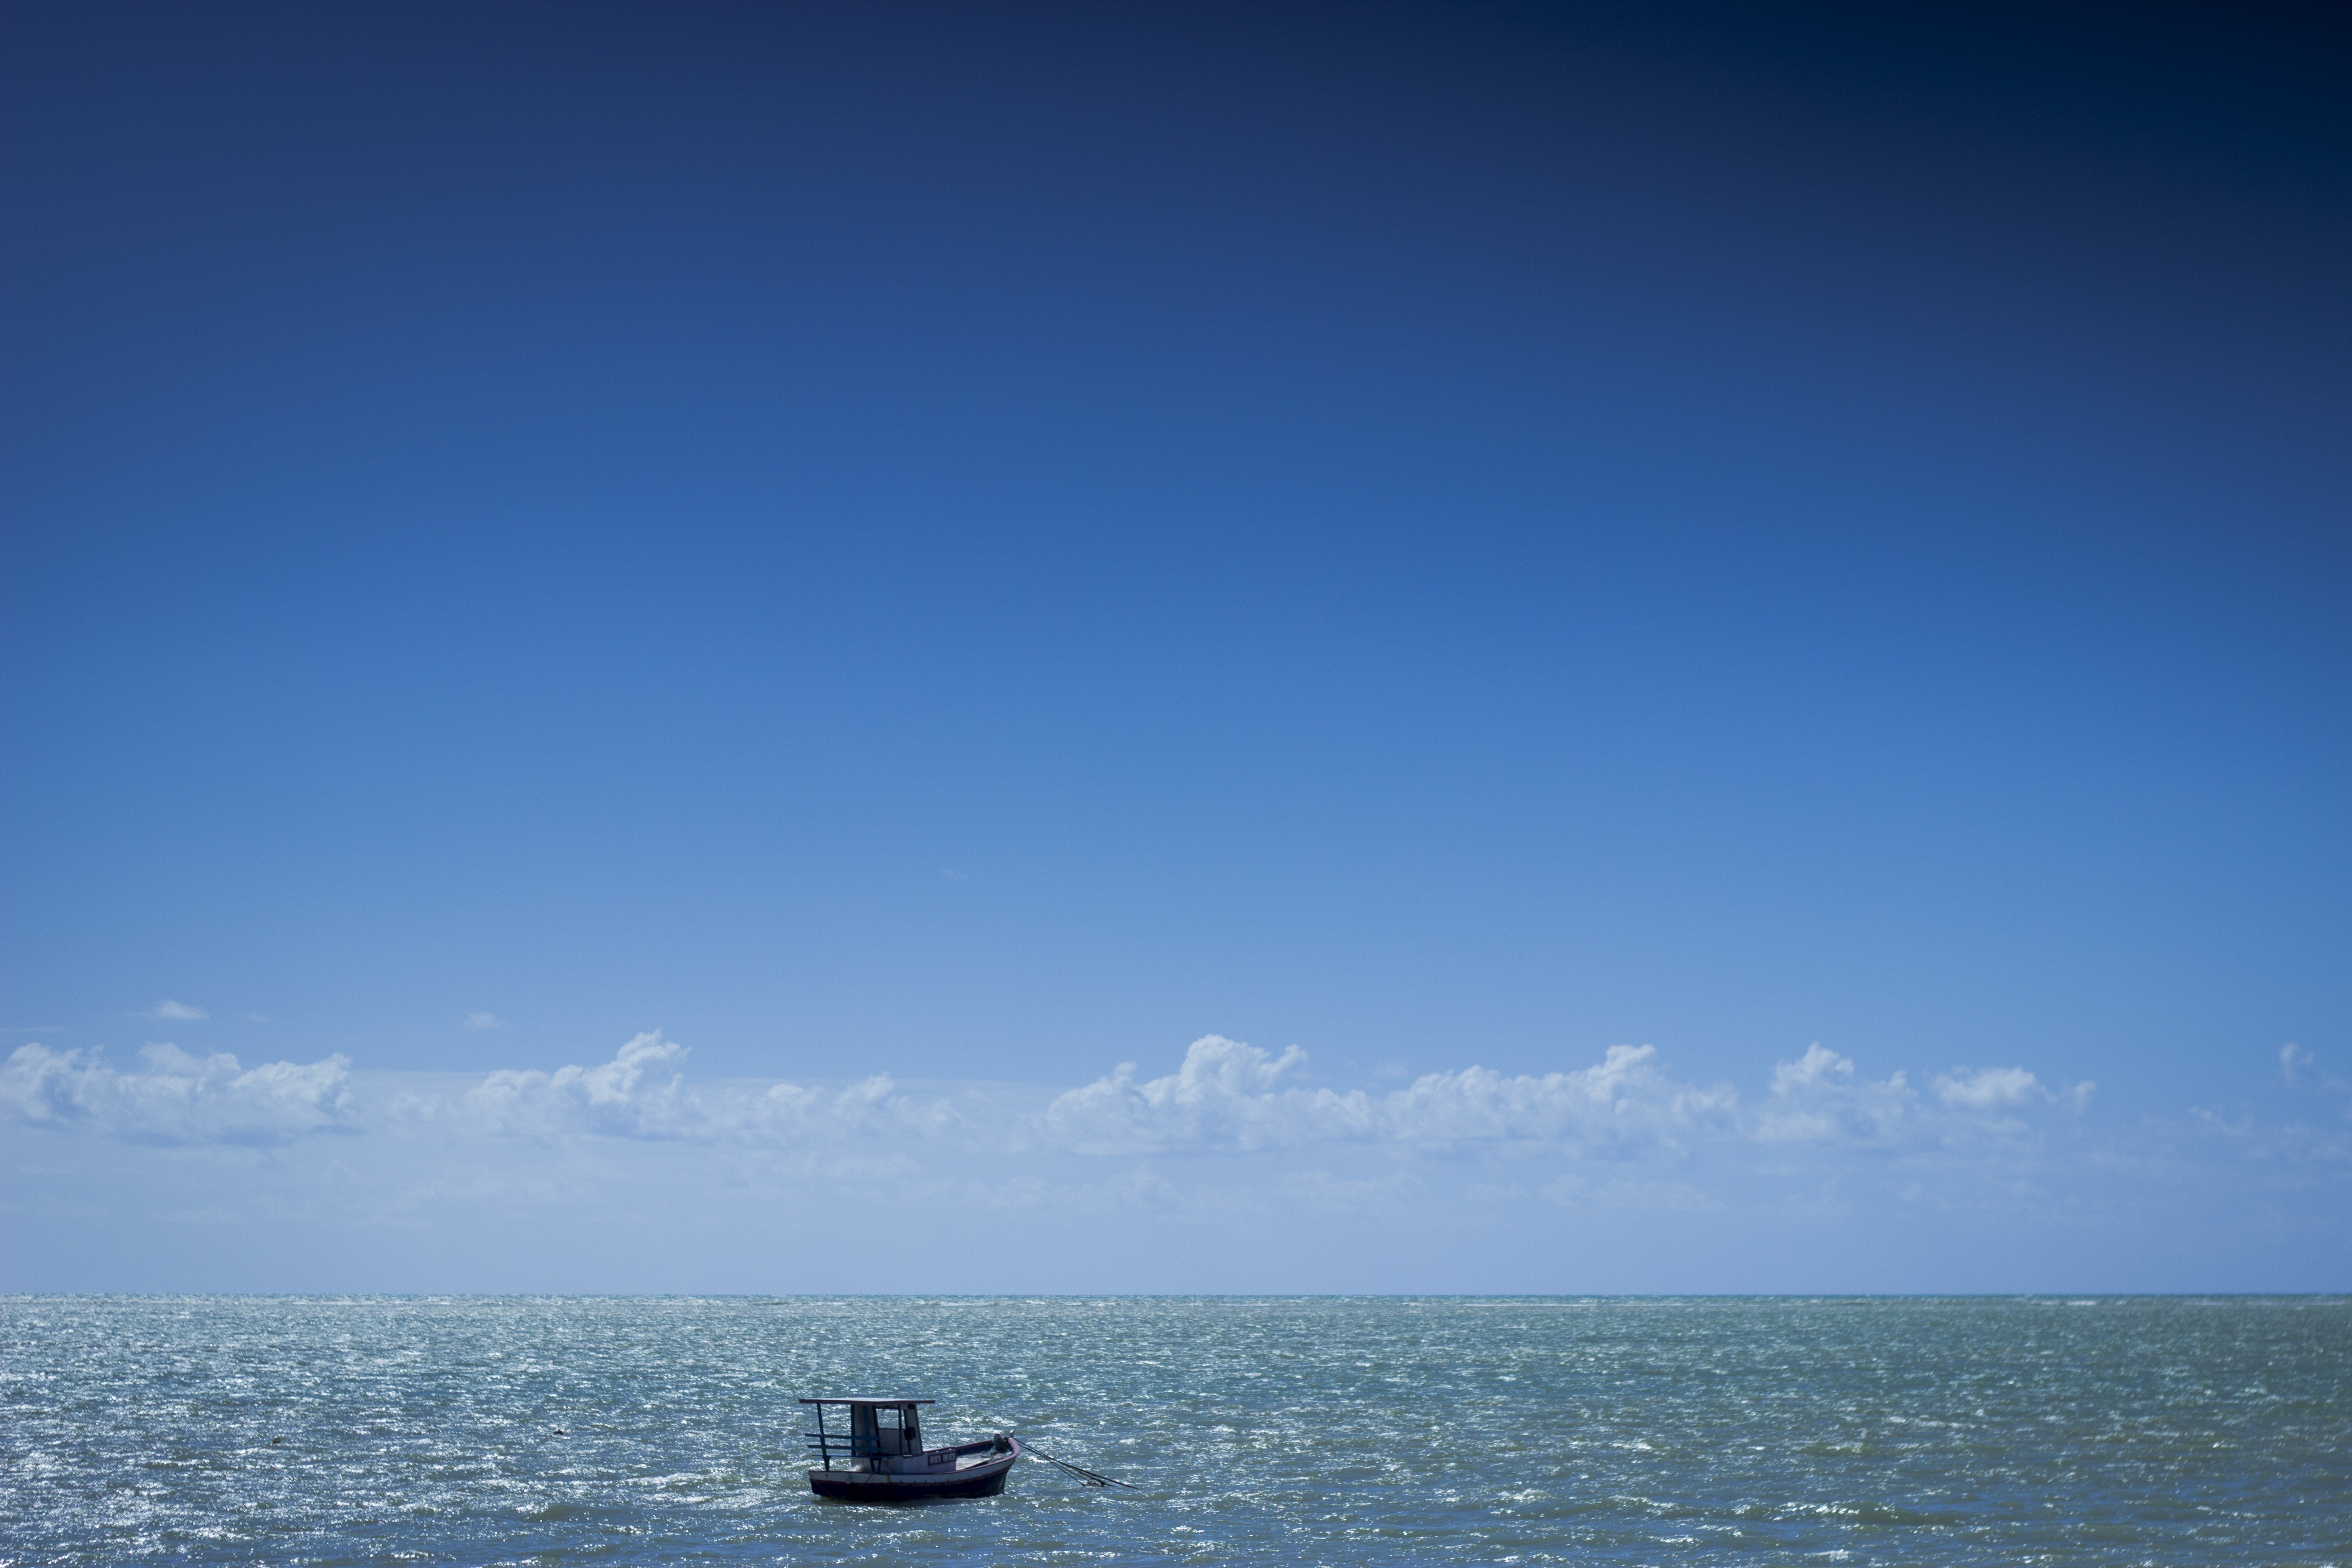
beach, landscape, sea, coast, ocean, horizon, light, cloud, sky, boat, sunlight, cloudy, shore, wave, lake, dusk, reflection, vehicle, bay, blue, body of water, blue sky, clouds, boats, beach landscape